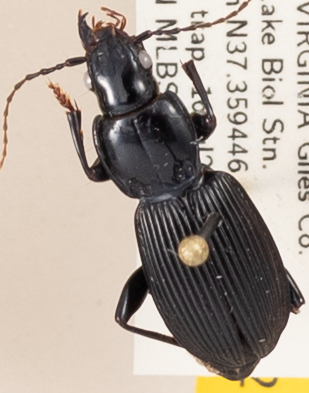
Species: Pterostichus coracinus
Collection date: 2019-07-16
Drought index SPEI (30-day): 0.274
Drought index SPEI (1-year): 2.09
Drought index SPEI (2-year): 2.09